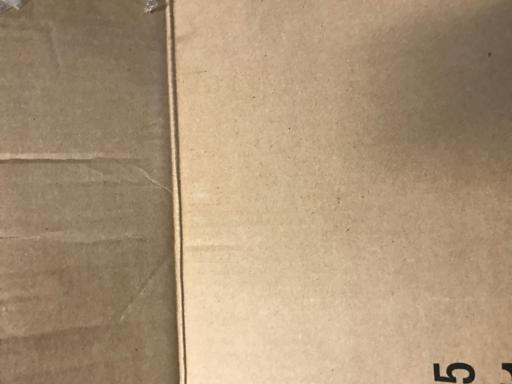
Waste category: cardboard